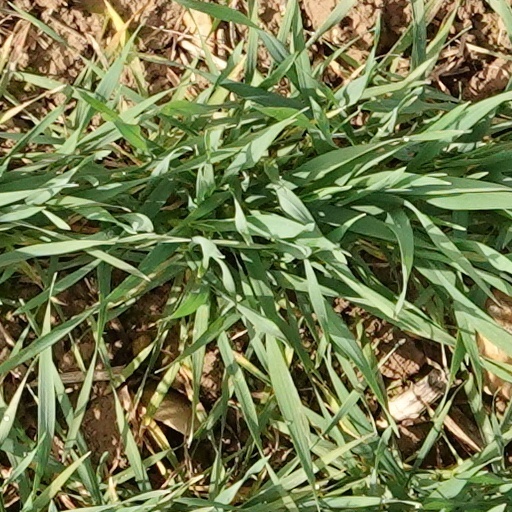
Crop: wheat